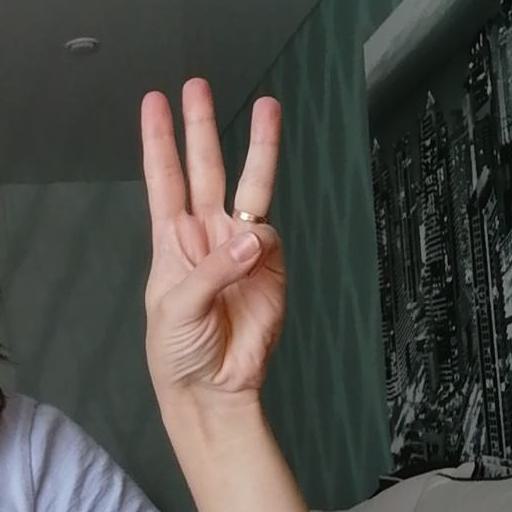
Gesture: three